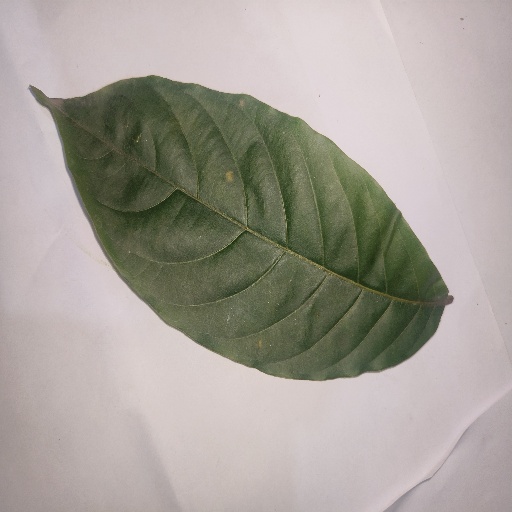
Species: HariTaki
Leaf condition: Healthy Leaf